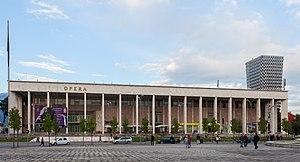
Le Palais de la Culture est un établissement culturel situé à Tirana, capitale et principale agglomération de l'Albanie. Il abrite notamment la Bibliothèque nationale d'Albanie, le théâtre des opéras et des ballets, un hall d'expositions et des salles de conférences.